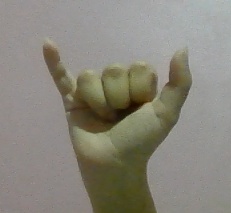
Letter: ya